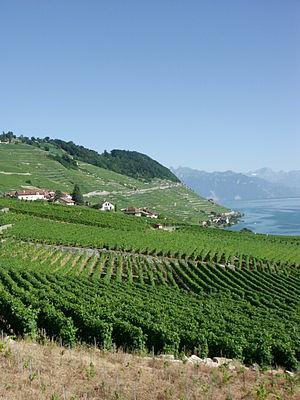
Les vignes en terrasses du Lavaux (patrimoine de l'UNESCO)
Le vignoble vaudois produit un quart des vins suisses et a une vaste diversité de cépages.
La cuisine suisse est, à l'image du pays, diversifiée par sa géographie et ses langues. Typiquement paysanne, robuste et faisant bon usage des ingrédients de saison, la gastronomie suisse est surtout connue à l'étranger pour ses repas traditionnels au fromage que sont la fondue et la raclette, mais aussi pour le chocolat.
Lavaux AOC est une appellation d'origine contrôlée pour les vins répondant aux critères de l’association suisse des AOC-IGP, garantissant que toutes les étapes d’élaboration, de la production de la matière première à la transformation du produit fini, ont lieu dans la région de Lavaux.